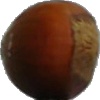
Label: Nut Forest 1